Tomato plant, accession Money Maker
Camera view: tilt-top (135 deg); turntable rotation: 90 degrees
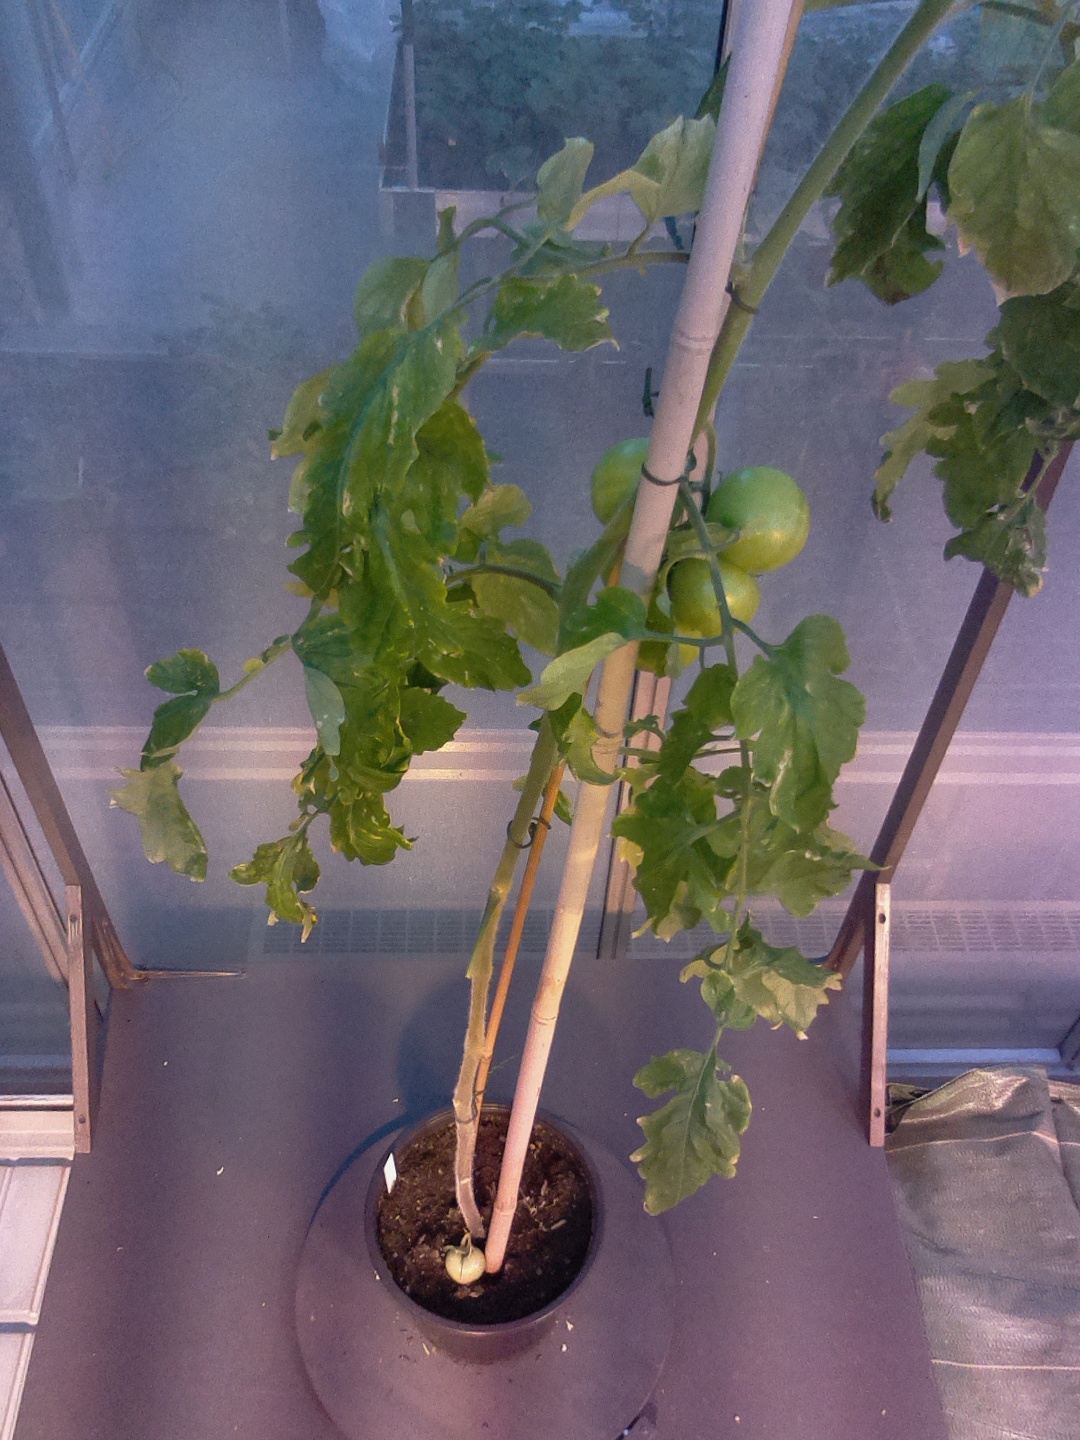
BBCH growth stage 79: 90% -100% of final fruit size